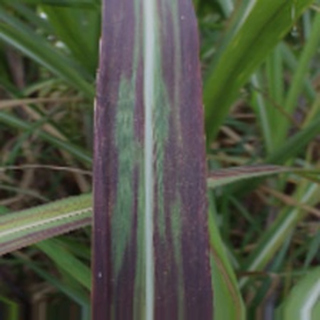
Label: sugarcane_bacterial_blight